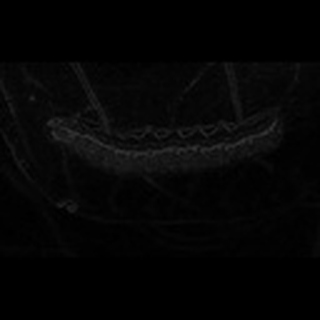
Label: cotton_army_worm